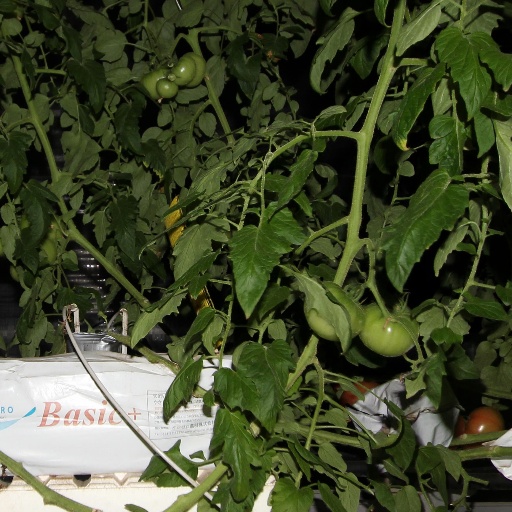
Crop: tomato